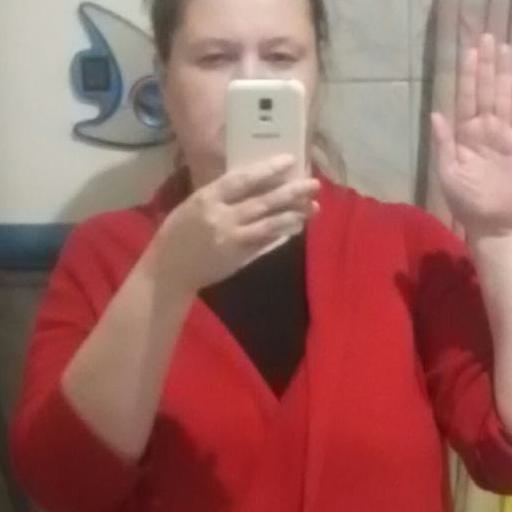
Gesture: no_gesture